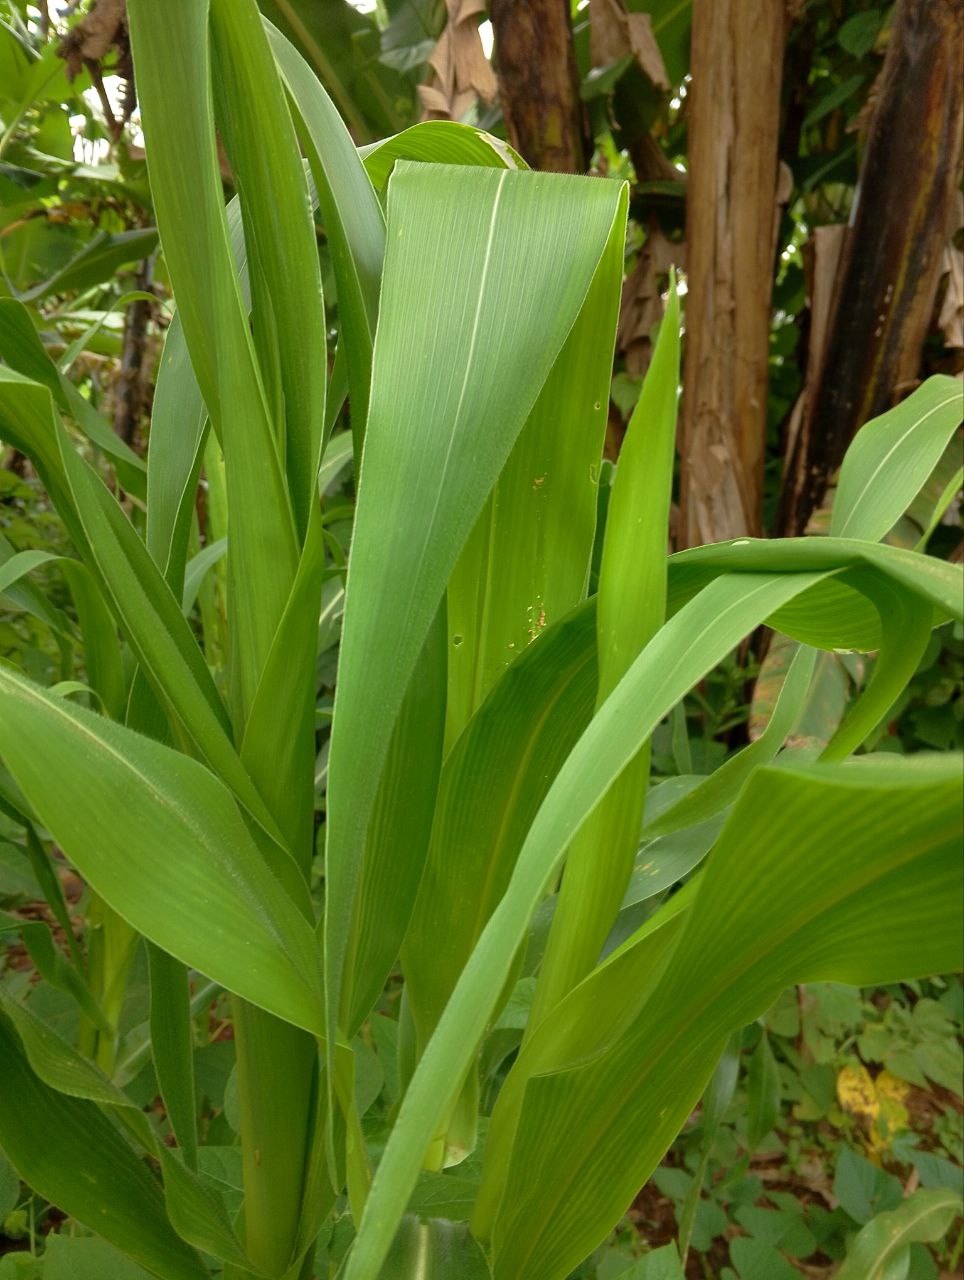
Label: spodoptera_frugiperda